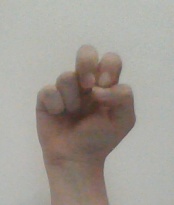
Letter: gaaf